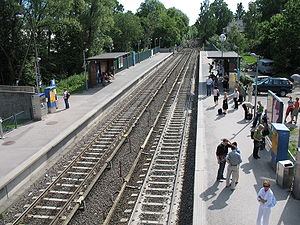
Blindern Station
Blindern Station.
Blindern Station er en metrostation på Sognsvannsbanen på T-banen i Oslo. Stationen åbnede i 1934 og hed tidligere Blindernveien efter vejen, der krydser banen her. Da banen blev opgraderet i 1993, blev overskæringen fjernet og vejen delt i to, hvor kun den østlige beholdt navnet. I 1994 blev stationen derfor omdøbt til Blindern, selvom den vestlige perron egentlig ligger i Vinderen.